Karl Ludwig Sand

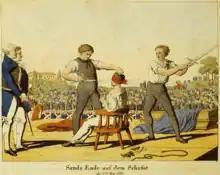
The execution of Karl Ludwig Sand.

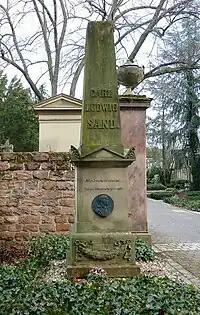
His grave in Mannheim

Sand's murder of Kotzebue was a catalyst for government restrictions on liberal and German nationalist thought. On 20 September 1819 Prince Klemens Wenzel von Metternich called a meeting of representatives from across the German Confederation to create the Carlsbad Decrees which outlawed the Burschenschaften and put limits on freedom of the press and the rights of members of such organizations, banning them from public office, teaching or studying at universities.